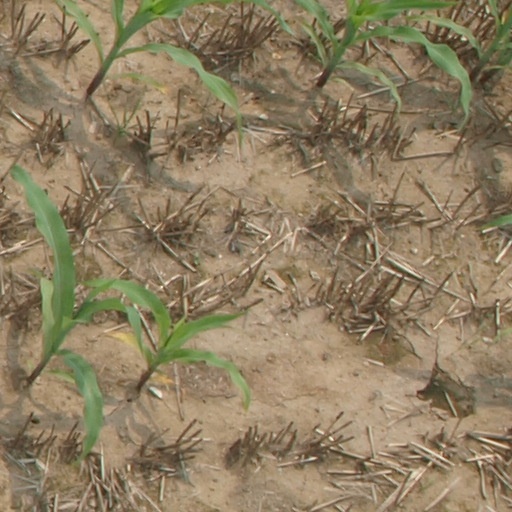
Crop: maize; corn